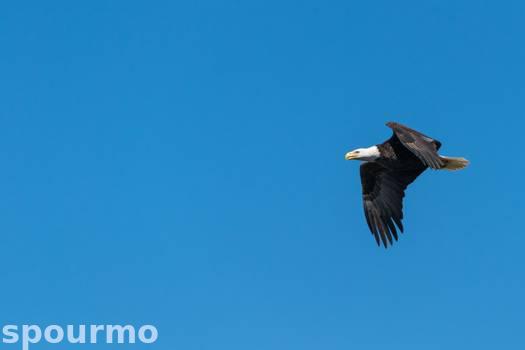
Label: Watermark